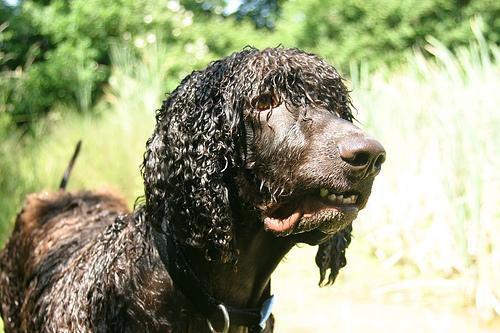
Irish_water_spaniel